Storms of My Grandchildren

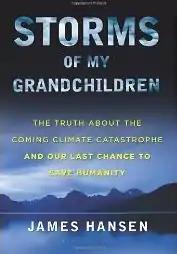

Storms of My Grandchildren: The Truth About the Coming Climate Catastrophe and Our Last Chance to Save Humanity is climate scientist James Hansen's first book, published by Bloomsbury Press in 2009. The book is about threats to people and habitability for life on Earth from global warming.